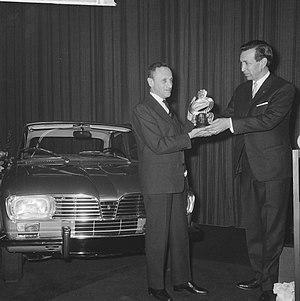
La Renault 16 est une automobile produite à plus de 1,8 million d'unités, essentiellement dans les usines de Sandouville et Flins. Elle a également été assemblée au Maroc, au Canada et en Australie.